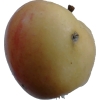
Label: Apple 14